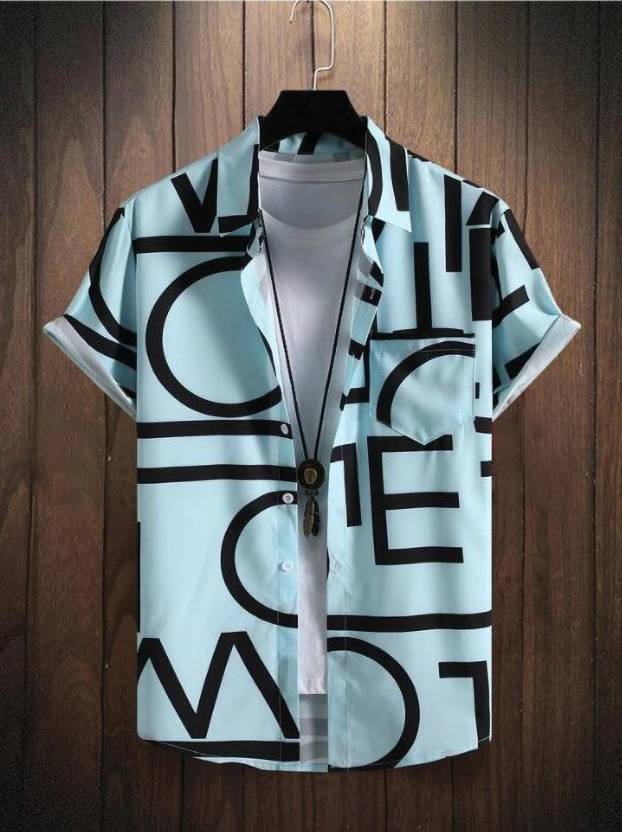
Product: Men Regular Fit Printed Cut Away Collar Casual Shirt
Price: ₹376
Colors: Orange
Pattern: Printed
Description: Mens Printed shirt from BRAND seventeen stitchCulture is made with care and thought. Twill tape around the simple spread collar and softness felt in the fabric which makes the shirt very easy and comfortable to wear casually. From the newest designs and trendiest styles for men at we are making fashionable clothing affordable. Shirts feels soft and light on the body. Pairing with the right coloured denim we can imagine the outfit being best suited for dining parties and night outs. Machine-wash
Other details: Each bundle is already filled with 1 piece of superior quality, smooth, and fancy cotton Lycra magic black colour shirts from SEVENTEENSTITCH. The colours of the shirts will somewhat vary according to photography and your monitor settings; the image is merely for illustration purposes. It's perfect for both personal use and giving. Our company logo is SEVENTEENSTITCH. (The photographs show the actual product, albeit there may be a minor colour difference.)